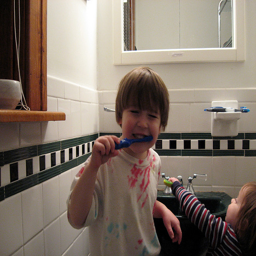
A boy and his sibling brush their teeth.
Two children brushing their teeth in a bathroom.
A little boy brushing his teeth with a tooth brush.
Two young children brushing their teeth in the bathroom.
Young children cleaning their teeth in the bathroom